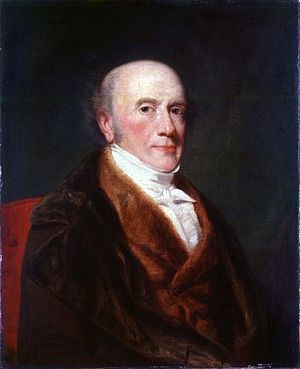
Webster-Ashburton-aftalen / Aftalen
Lord Ashburton.
Webster-Ashburton-aftalen var en aftale mellem USA og Det Forenede Kongerige Storbritannien og Irland. Aftalen blev indgået i 1842 og regulerede nogen kommercielle diskussioner mellem landene og grænsen mellem det britiske Canada og USA